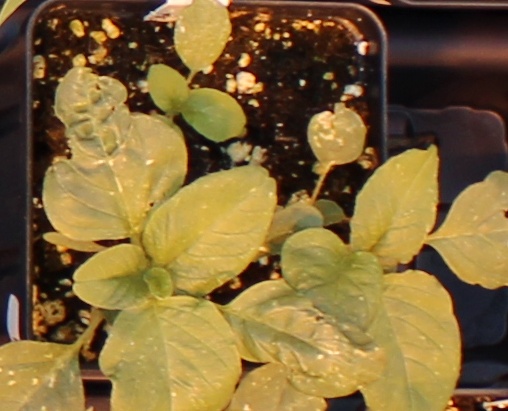
Label: Redroot Pigweed